X-Men: Divided We Stand

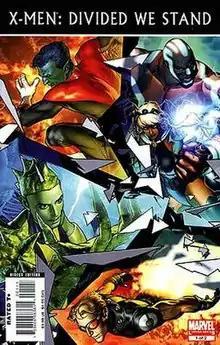

"X-Men: Divided We Stand" is a 2008 comic book storyline published by Marvel Comics. One of the stories, "The Uncanny X-Men" by writer Matt Fraction, is a follow-up storyline to the "" story arc.